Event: Nepal Earthquake
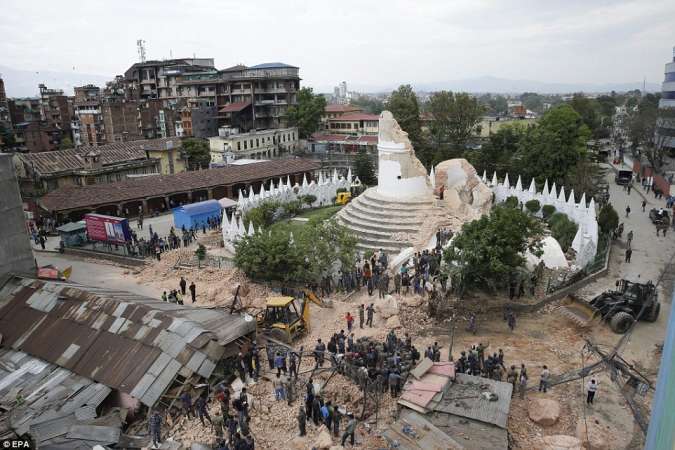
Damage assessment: damage